Condor Club

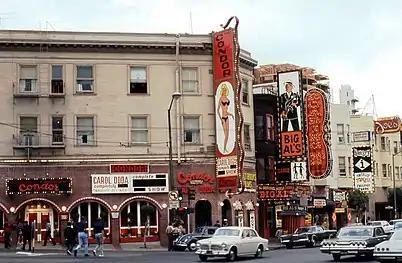
The club in 1973

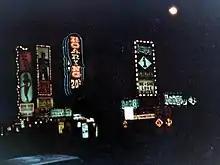
The Condor Club, Big Al's, Roaring 20's and the Hungry Club lit up at night, September 1983

The club opened in 1958 and primarily operated as a music venue, putting on acts including Bobby Freeman, The Righteous Brothers and Sly Stone. Located at the corner of Broadway and Columbus Avenue, the venue had been a small bar for most of the 1900s. Known as the Pisco Bar, it was purchased by Mario Puccinili who called it Pucci's House of Pisco. It was sold a couple of times and by 1958 it was owned by Gino Del Prete. Pete Mattioli became Gino's partner in 1958 and promoted the club, which became a jumpin’ jivin’ entertainment center of North Beach, featuring George and Teddy and the Condors. In 1963, they hired a cocktail waitress named Carol Doda. She began topless dancing at the club on the evening of 19 June 1964, wearing the new monokini topless swimsuit. She was the first topless entertainer there and the most famous.